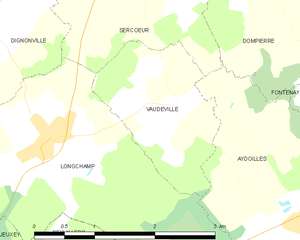
Carte des communes françaises Vaudéville